Wikiversity

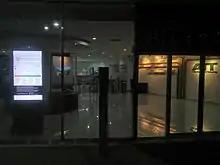
"WikiJournal of Science" on display at Athlone Institute of Technology Library, 2019

Several s operate with an academic journal format on the Wikiversity website (under the WikiJournal User Group). Submitted articles are subjected to peer review by external experts before publication of an indexed, citable, stable version in the journal, and an editable version in Wikipedia. They are wholly free, offering open access to readers and charging no publication fee to authors (diamond open access). Some articles are written from scratch, and others are adapted from Wikipedia articles. They therefore aim to encourage experts to contribute content creation and improvement (as authors and peer reviewers), and provide an additional quality control mechanism for existing Wikipedia content. This activity started with "WikiJournal of Medicine" in 2014. The sister journals "WikiJournal of Science" and "WikiJournal of Humanities" both began publishing in 2018. The WikiJournal User Group received an open publishing award in November 2019.